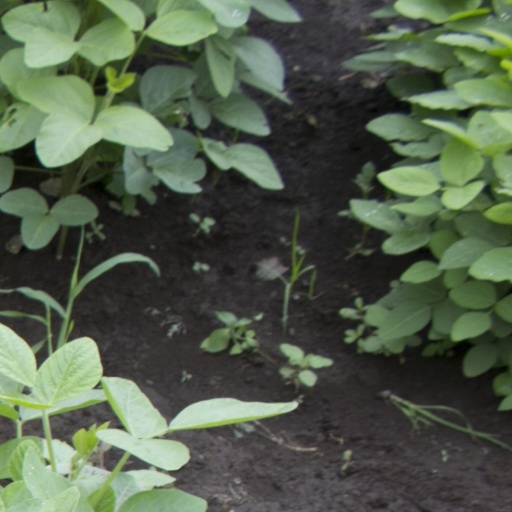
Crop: soybean